Rodrigo de Freitas Lagoon

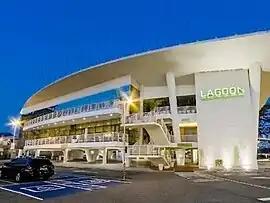
Lagoon Complex Convention Center

With 2.4 million square meters (0.93 square miles) of surface area, aquatic sports such as rowing or simply biking happen around its reflecting water. It is home to a rowing stadium (Estádio de Remo da Lagoa), a paved biking path of 7.5 kilometers (more than 4.5 miles), diverse leisure equipment, and food kiosks that offer regional and international gastronomy items. Some of the most important sports clubs in the city are by the lagoon: